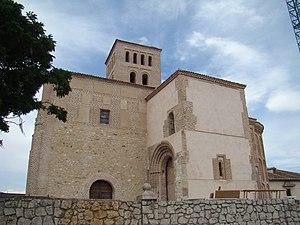
Samboal est une commune de la province de Ségovie dans la communauté autonome de Castille-et-León en Espagne.